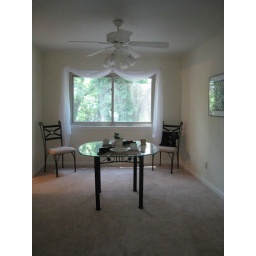
Don't crowd a table with chairs show the space in your dining room